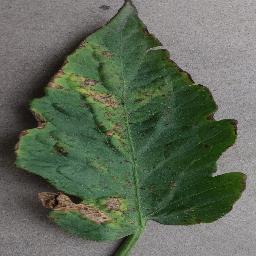
Label: Tomato___Bacterial_spot